Vijñāna Bhairava Tantra

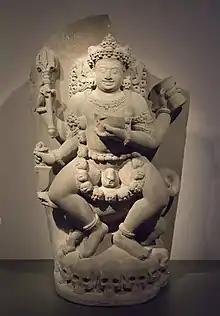
A sculpture of Bhairava (the fearsome one).

The Vijñāna-bhairava-tantra (VBT, sometimes spelled in a Hindicised way as "Vigyan Bhairav Tantra") is a Shiva Tantra, of the Kaula Trika tradition of Kashmir Shaivism, possibly authored by Guru Keyūravatī. Singh notes that it is difficult to establish an exact date for the text, and it could have been written at some time from the 7th to the 8th century CE. It is also called the Śiva-jñāna-upaniṣad by Abhinavagupta.